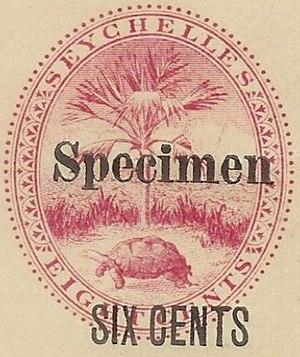
Entier Seychelles.
La tortue apparaît aussi bien dans l'art que dans la culture populaire et revêt des symboliques différentes selon la culture de chaque région. Symbole de lenteur en Europe occidentale, elle se fait l'allégorie du monde en Chine.